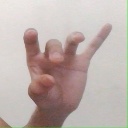
अक्षर: ओ